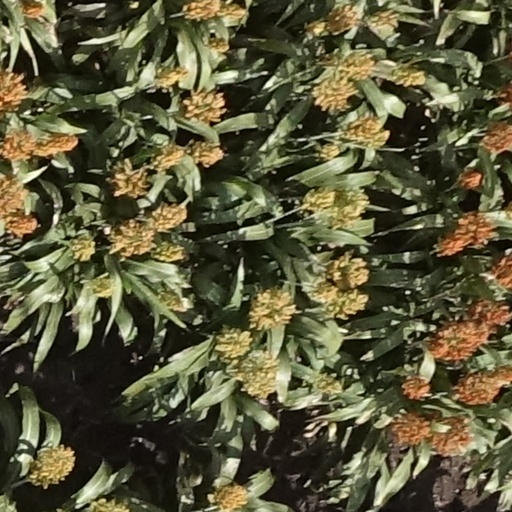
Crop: sorghum